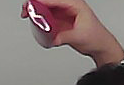
Product: loreal_shampoo